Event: Nepal Earthquake
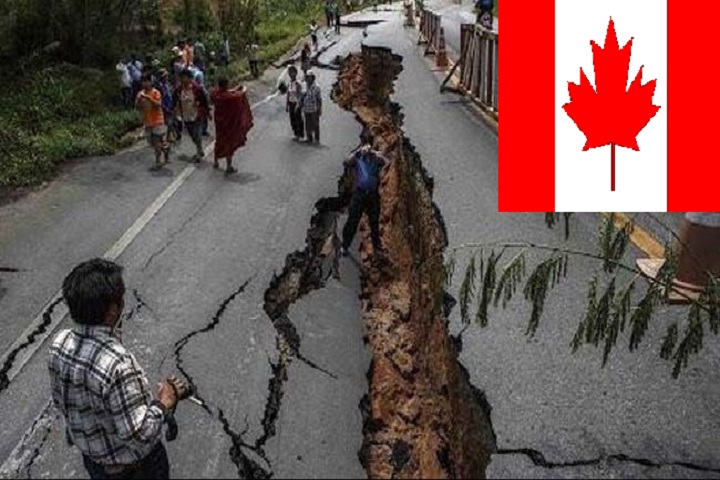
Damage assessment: damage